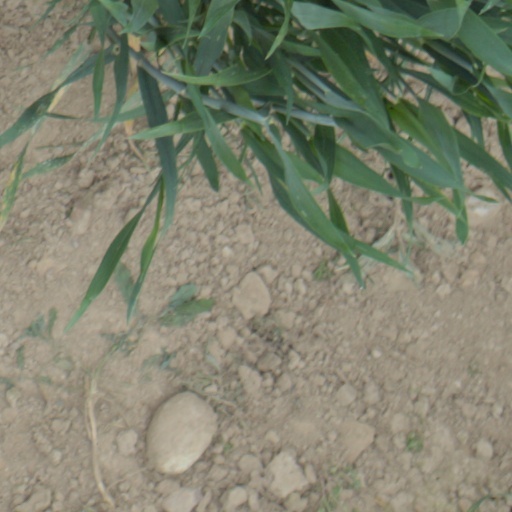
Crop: wheat